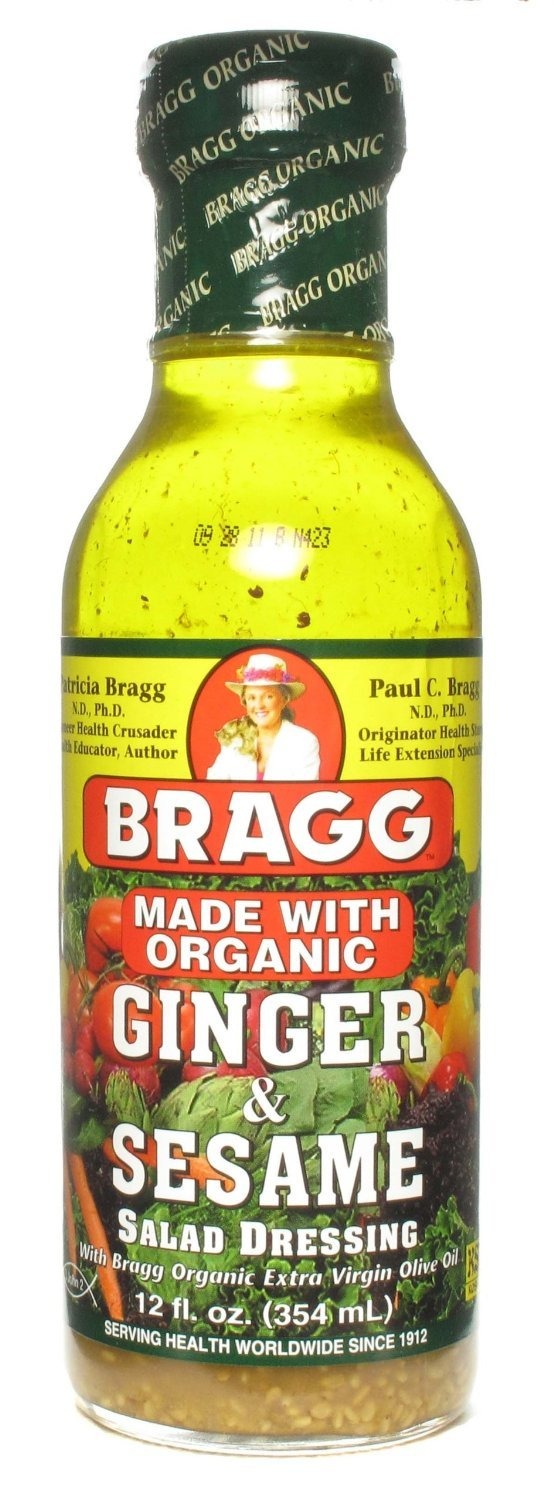
Item Name: Bragg Drssng Gngr & Sesame Org
Value: 36.0
Unit: Fl Oz

Price: 7.73